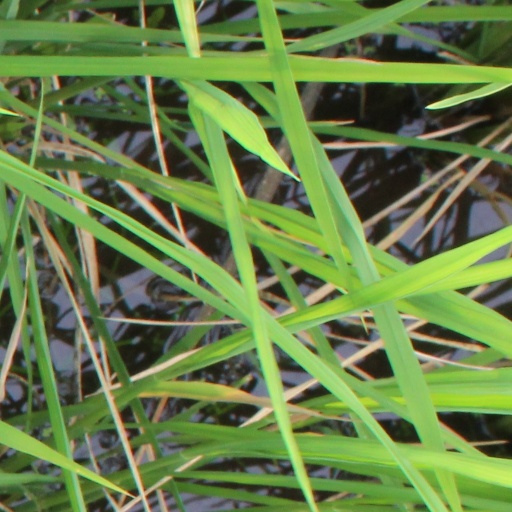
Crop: rice